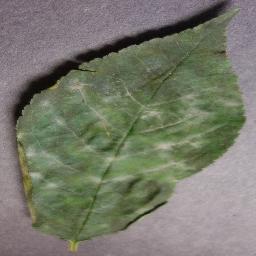
Label: Cherry___Powdery_mildew